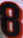
Number: 8